La Neuville-en-Tourne-à-Fuy

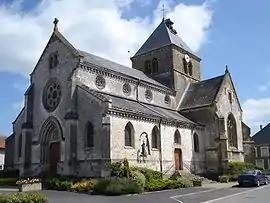
The church in La Neuville-en-Tourne-à-Fuy

La Neuville-en-Tourne-à-Fuy is a commune in the Ardennes department in northern France.